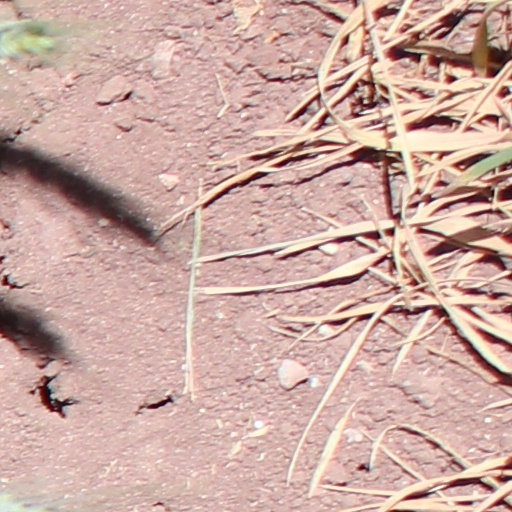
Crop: wheat